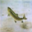
Label: trout